Clay Pigeons

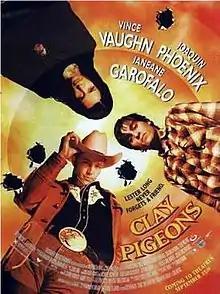
Theatrical release poster

Clay Pigeons is a 1998 black comedy film written by Matt Healy and directed by David Dobkin, and starring Joaquin Phoenix, Vince Vaughn and Janeane Garofalo.